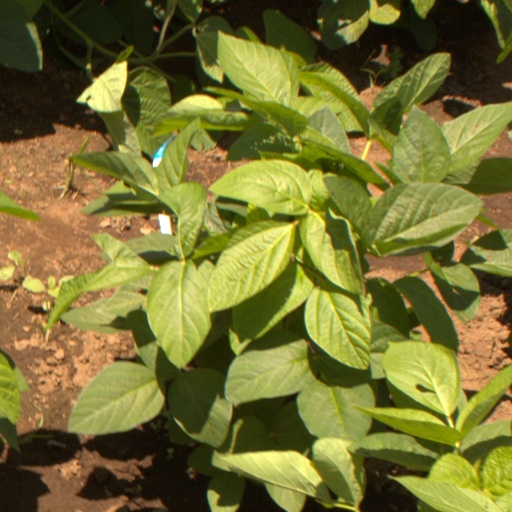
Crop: soybean